Omnisport Apeldoorn

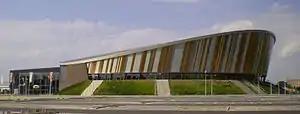

The Omnisport Apeldoorn, also known as the Omnisportcentrum or simply called Omnisport, is a velodrome and multisport indoor arena in Apeldoorn, the Netherlands.